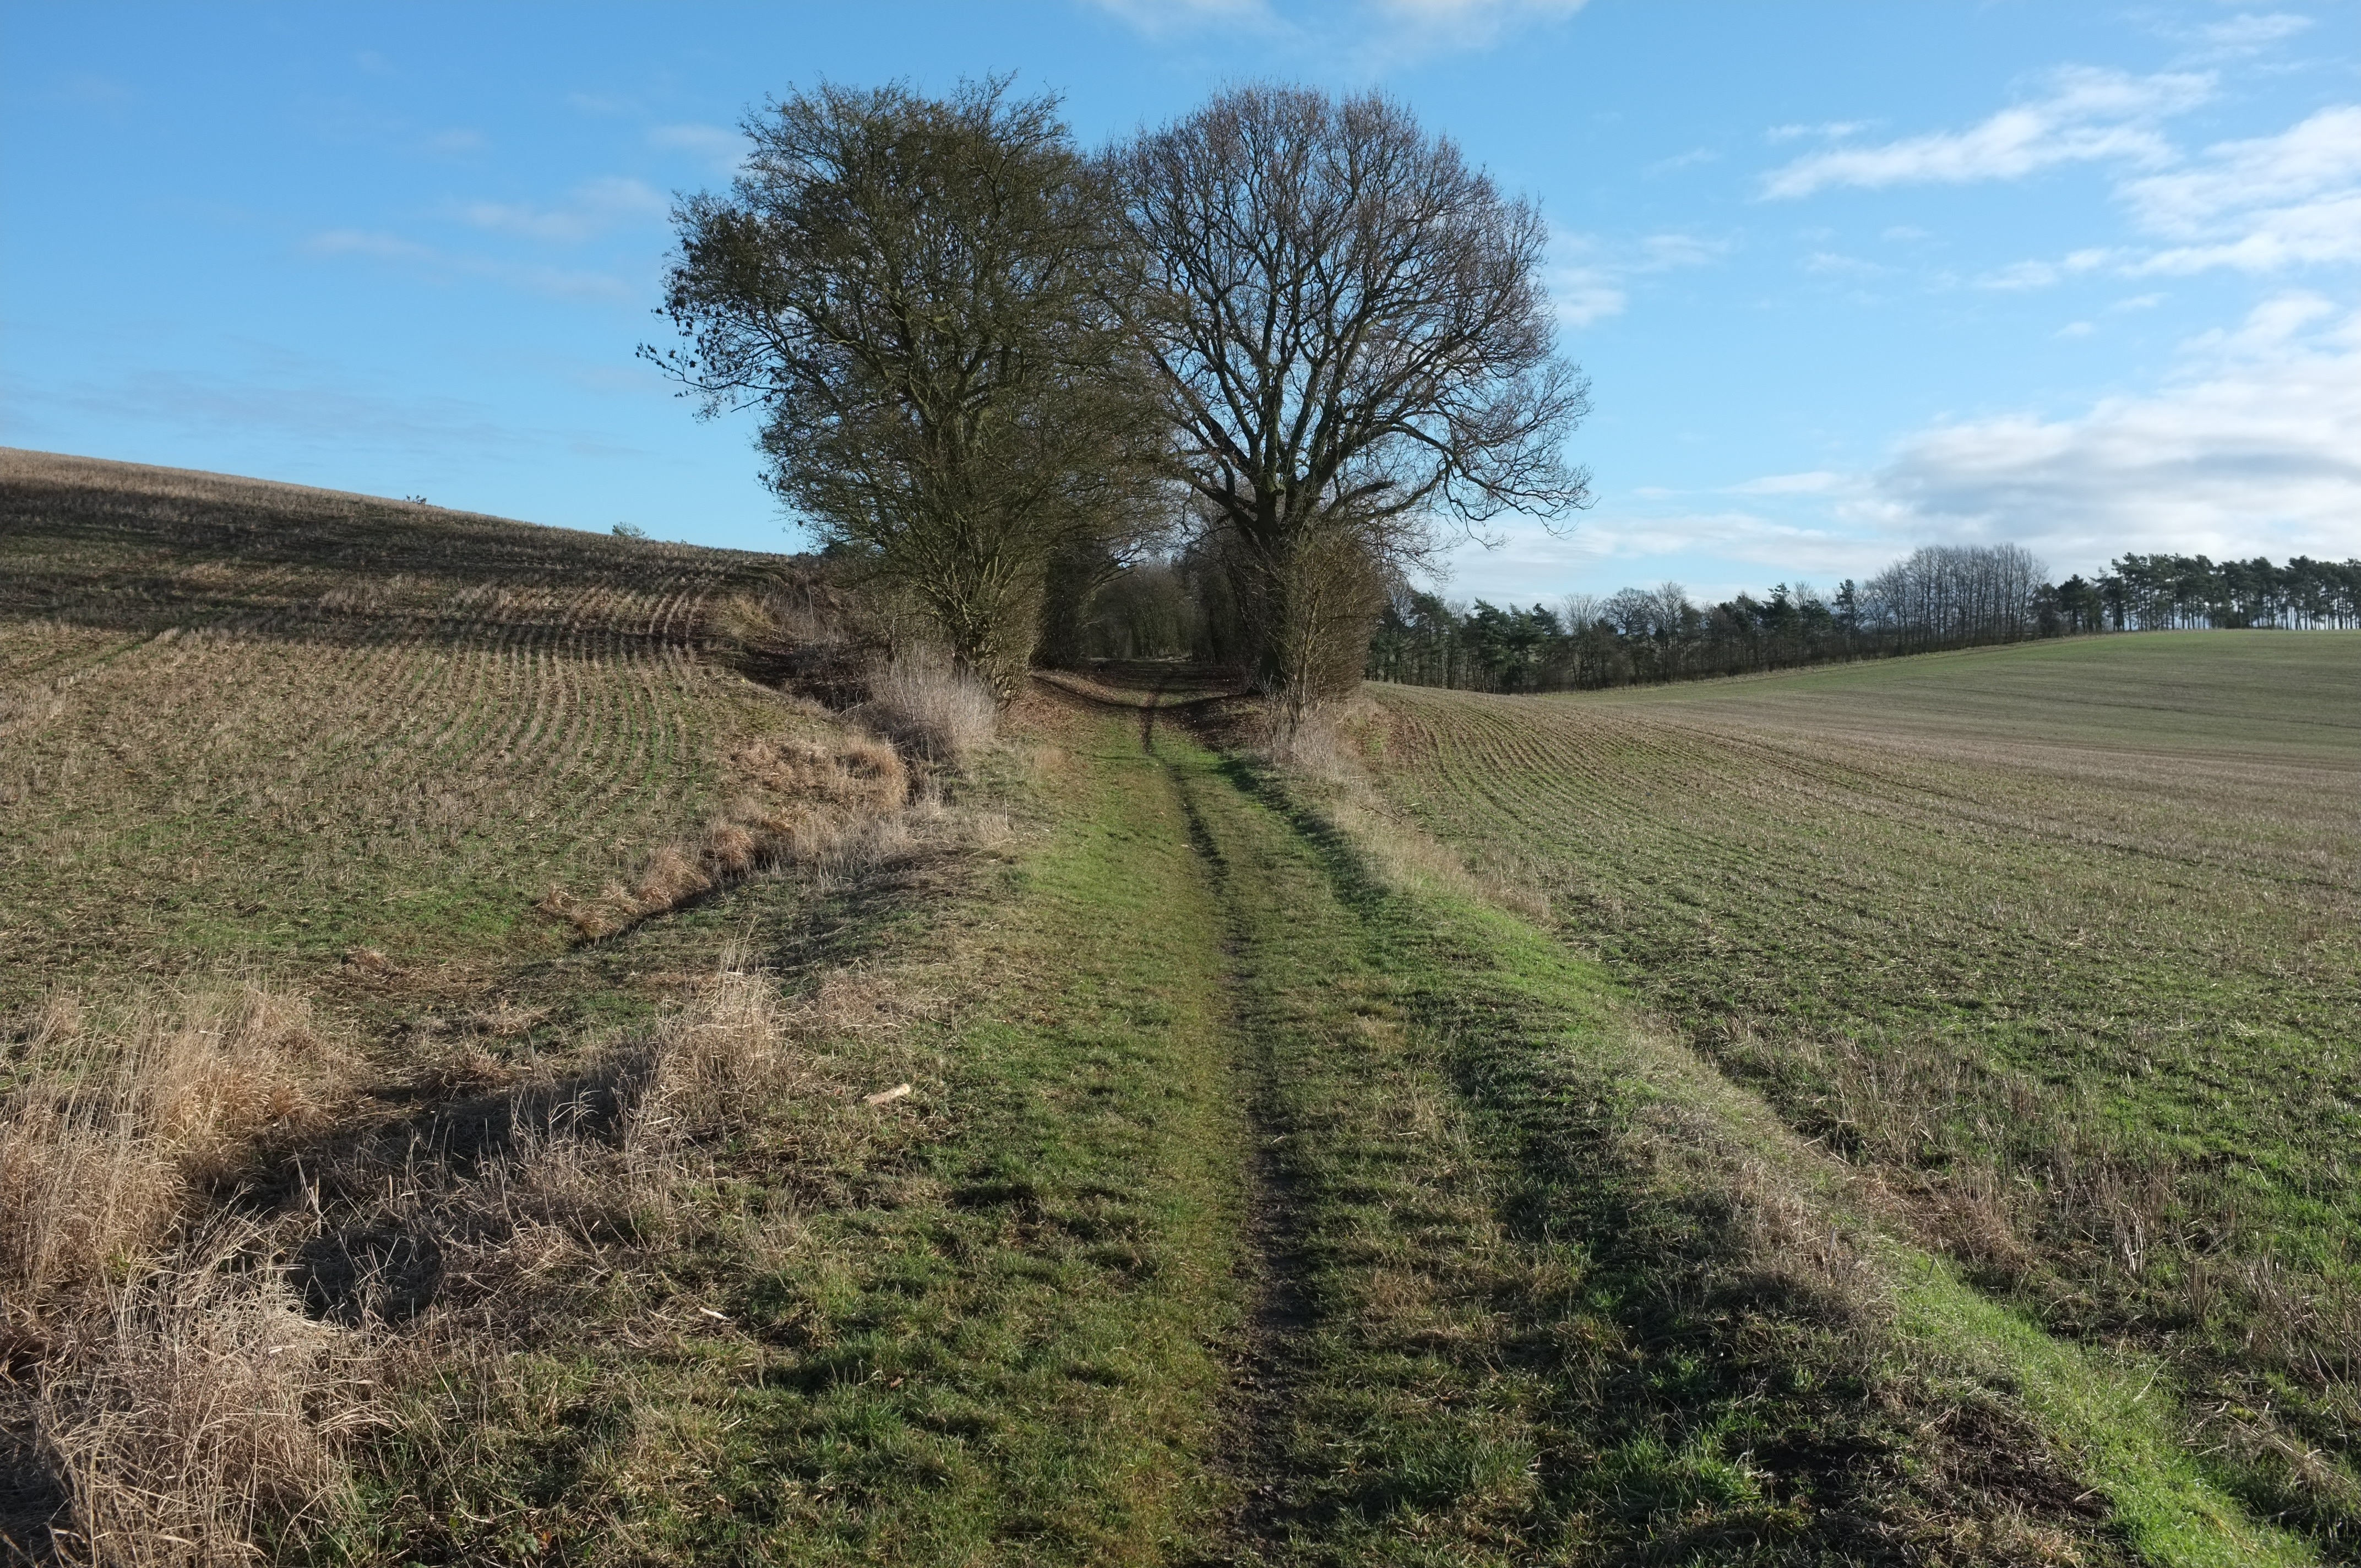
landscape, tree, grass, plant, field, farm, meadow, prairie, hill, country, dirt road, transport, crop, pasture, soil, agriculture, lane, waterway, plain, grassland, plantation, plateau, scene, ecosystem, rural area, grass family, woody plant, land lot